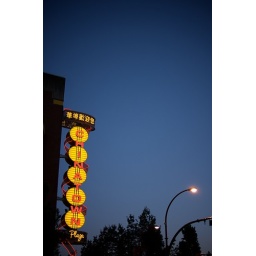
The Chinatown Plaza sign lights the evening sky over the night market.